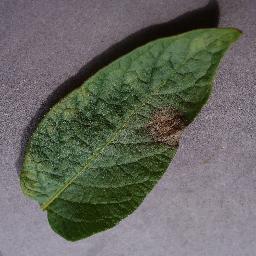
Label: Potato___Late_blight